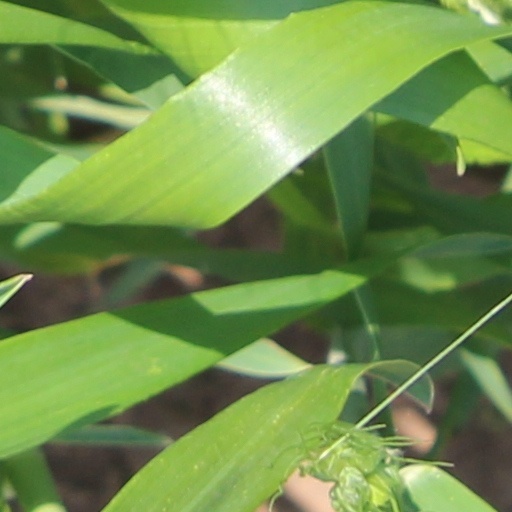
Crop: wheat